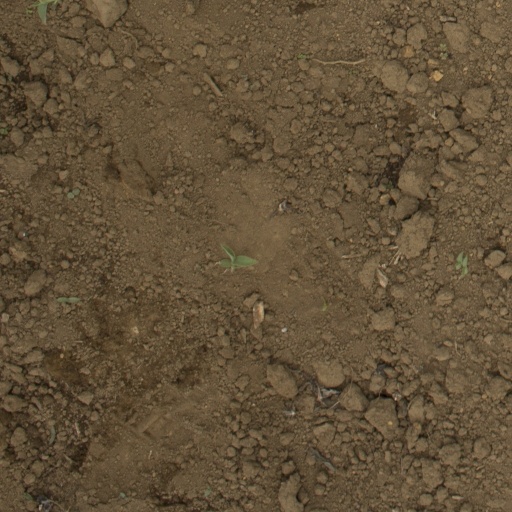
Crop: Jerusalem artichoke